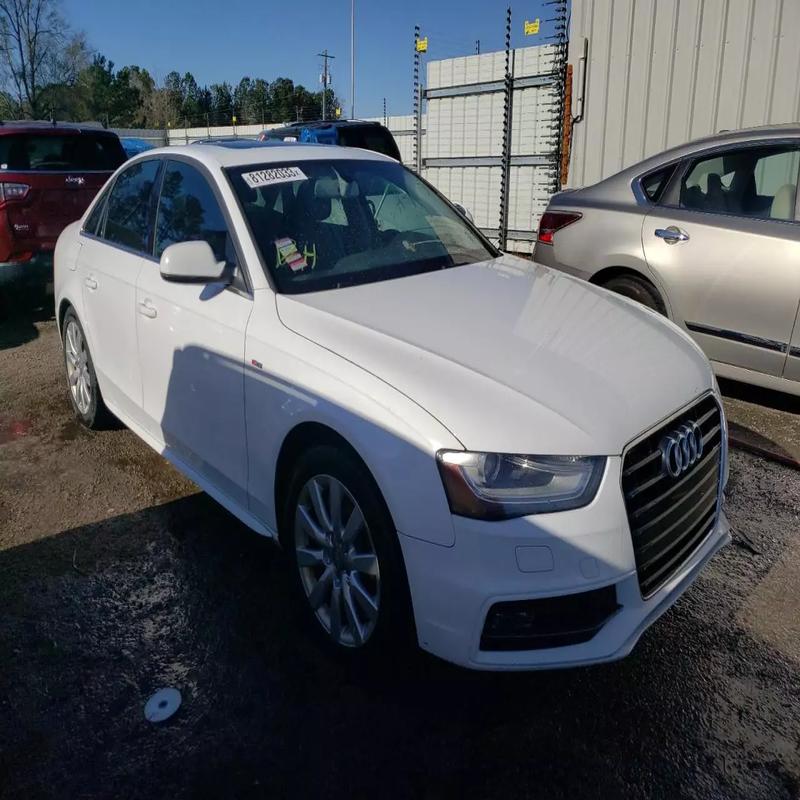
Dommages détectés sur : plaque d'immatriculation avant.
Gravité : mineur